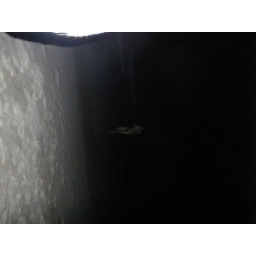
naked joey after jumpin in the ocean and doing pushups in the sand